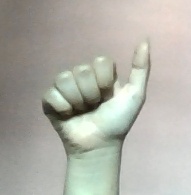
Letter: dhad